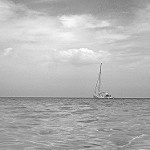
Label: B & W